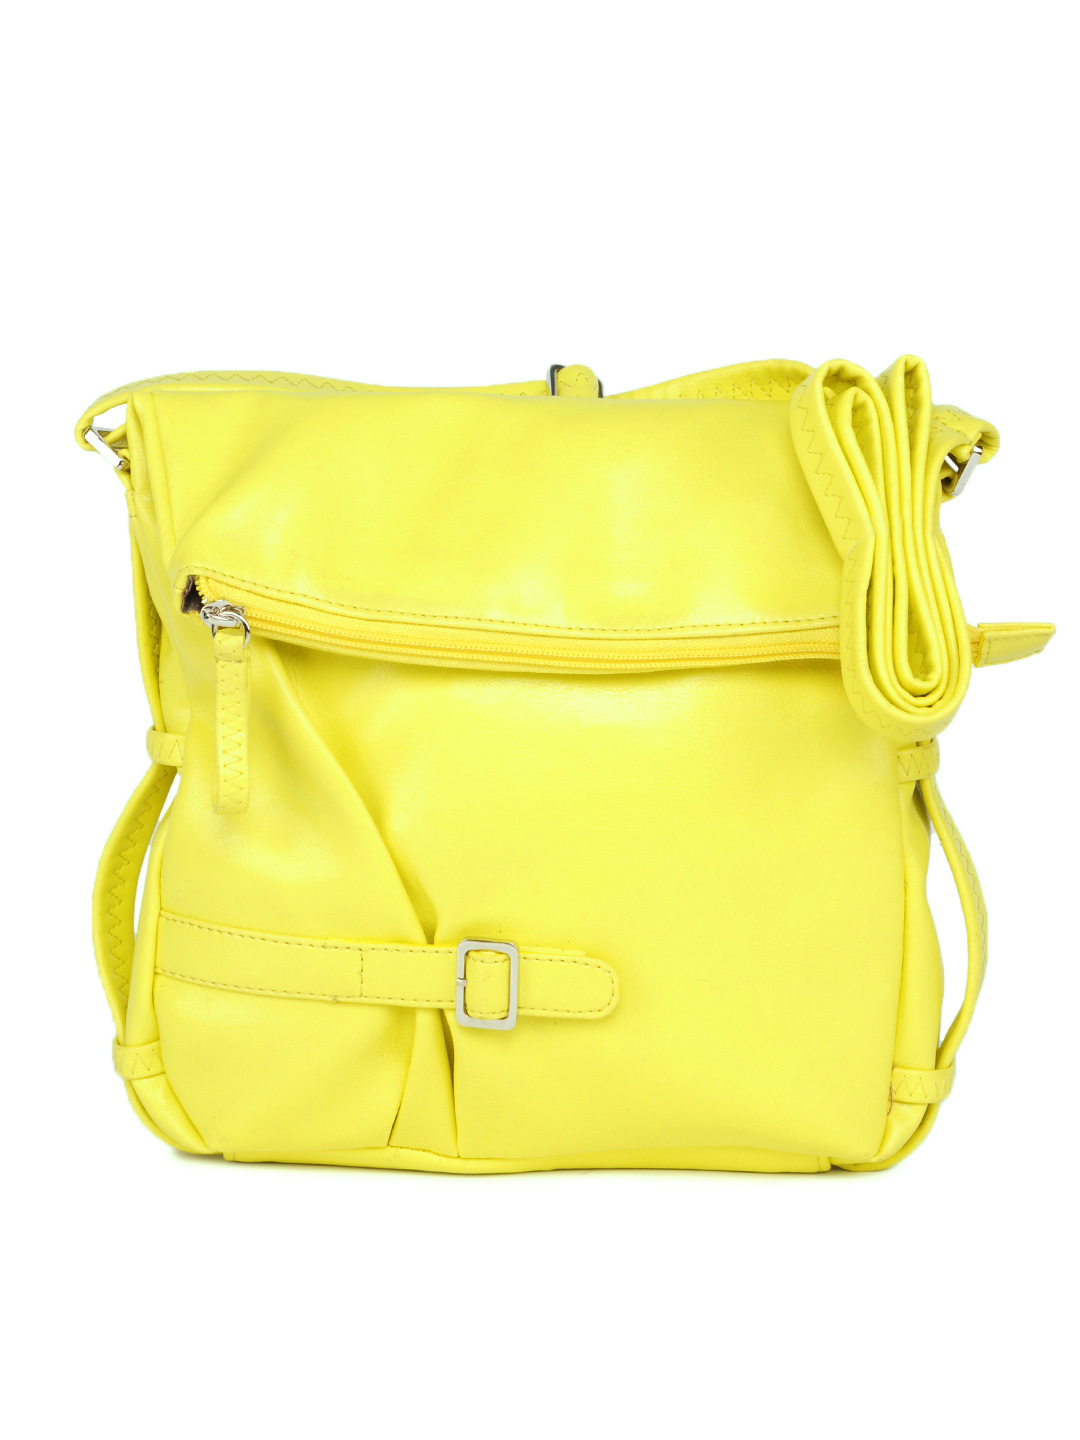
Baggit Women Selection Jack Yellow Sling Bag
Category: Accessories / Bags / Handbags
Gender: Women
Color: Yellow
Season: Summer 2012
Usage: Casual